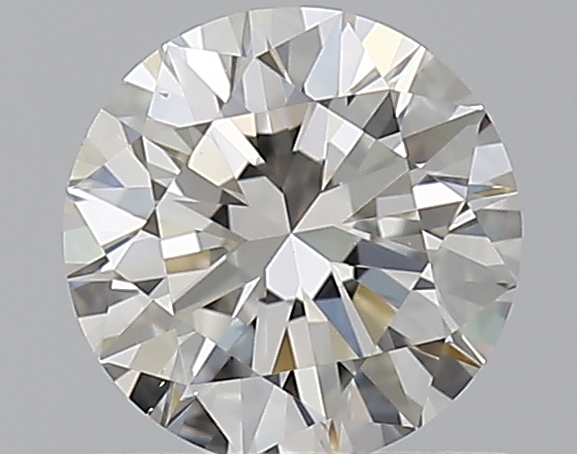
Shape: round
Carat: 0.7
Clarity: VS2
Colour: H
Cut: EX
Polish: EX
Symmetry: VG
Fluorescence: M
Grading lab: GIA
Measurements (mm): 5.69 x 5.71 x 3.49